County Wicklow

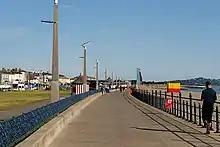
Bray

There are eight historic baronies in the county. While baronies continue to be officially defined units, they are no longer used for administrative purposes. Their official status is illustrated by Placenames Orders made since 2003, where official Irish names of baronies are listed under "Administrative units". The largest barony in Wicklow is Lower Talbotstown, at , and the smallest barony is Rathdown, at .